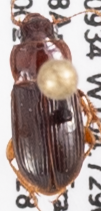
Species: Harpalus desertus
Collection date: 2021-04-28
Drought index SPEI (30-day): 0.27
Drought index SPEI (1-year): -0.824
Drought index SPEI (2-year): -0.11